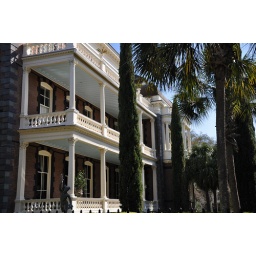
The doors and interior of this house are in the movie &amp;quot;The Notebook&amp;quot;.